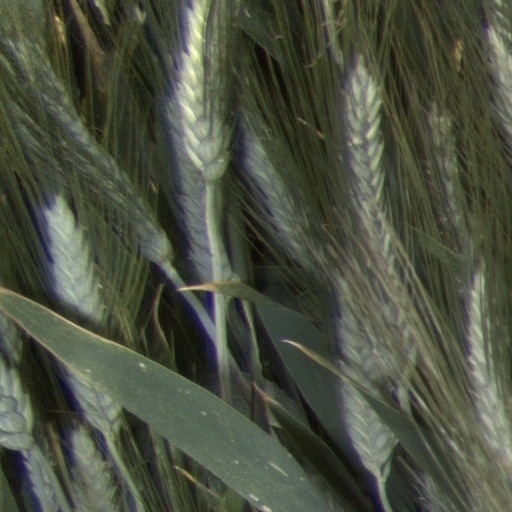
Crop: wheat